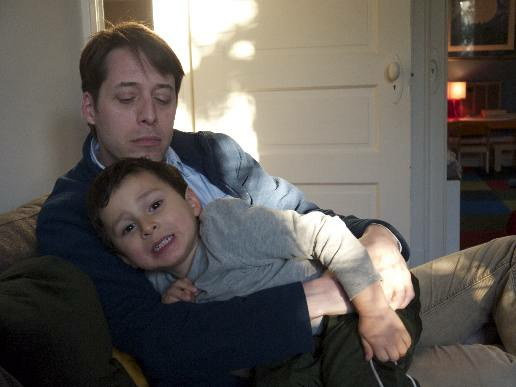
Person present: Yes